Zdeňka Wiedermannová-Motyčková

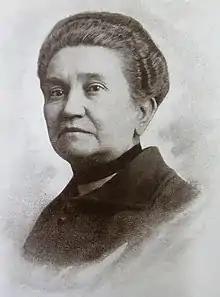
Wiedermannová's sister, Ludmila Konečná in 1932

In 1909, Wiedermannová-Motyčková founded the "Sdružení pokrokových žen" (Association of Progressive Women) in Olomouc. Her ultimate goal was to establish independent regional associations clustered under an umbrella organization, which would coordinate the common goals and ideology of the Moravian women's movement. The association established committees dedicated to women's education, legal parity, socio-political and economic equality, as well as morality and hygiene sections. The members monitored laws and held lectures to educate women on the issues and their obligations as citizens. Wiedermannová-Motyčková became a noted lecturer on women's issues, giving over a hundred presentations in Brno throughout the course of her career. Organizing courses to train mothers, establishing shelters for abandoned or illegitimate children, and pressing for legal reforms — like obligatory civil marriage, the possibility of divorce or separation, and regulations to control working conditions — all became areas members worked on to improve the socio-economic status of women.